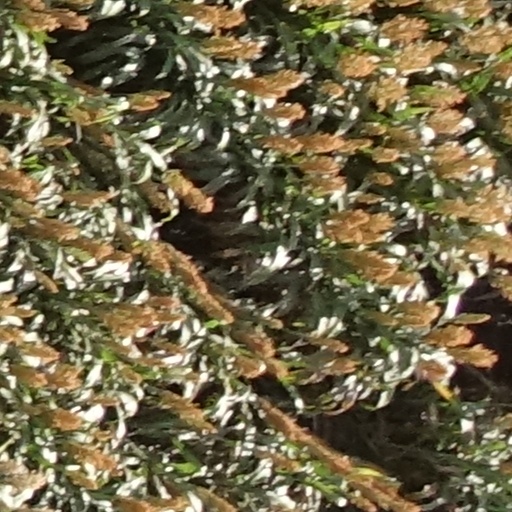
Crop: sorghum